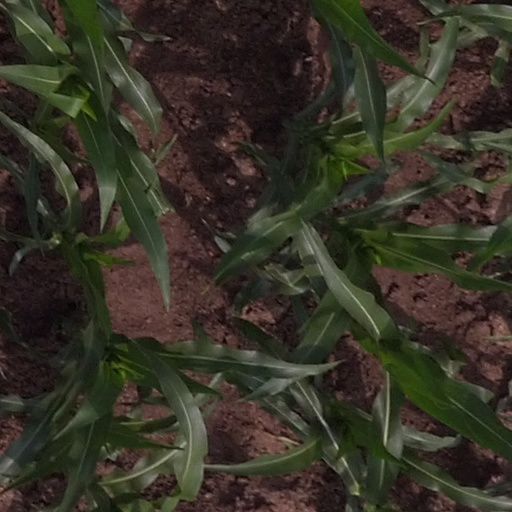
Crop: maize; corn